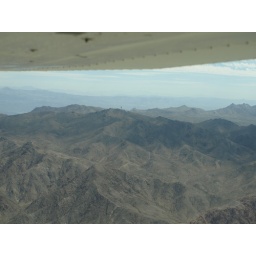
N72148 - Sure was a lot easier flying over this mountain than riding over it.